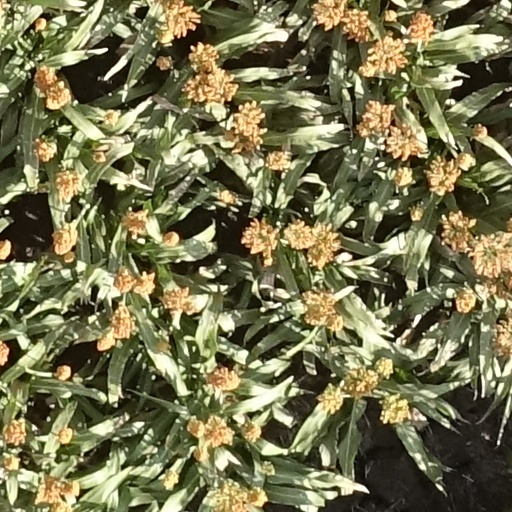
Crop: sorghum